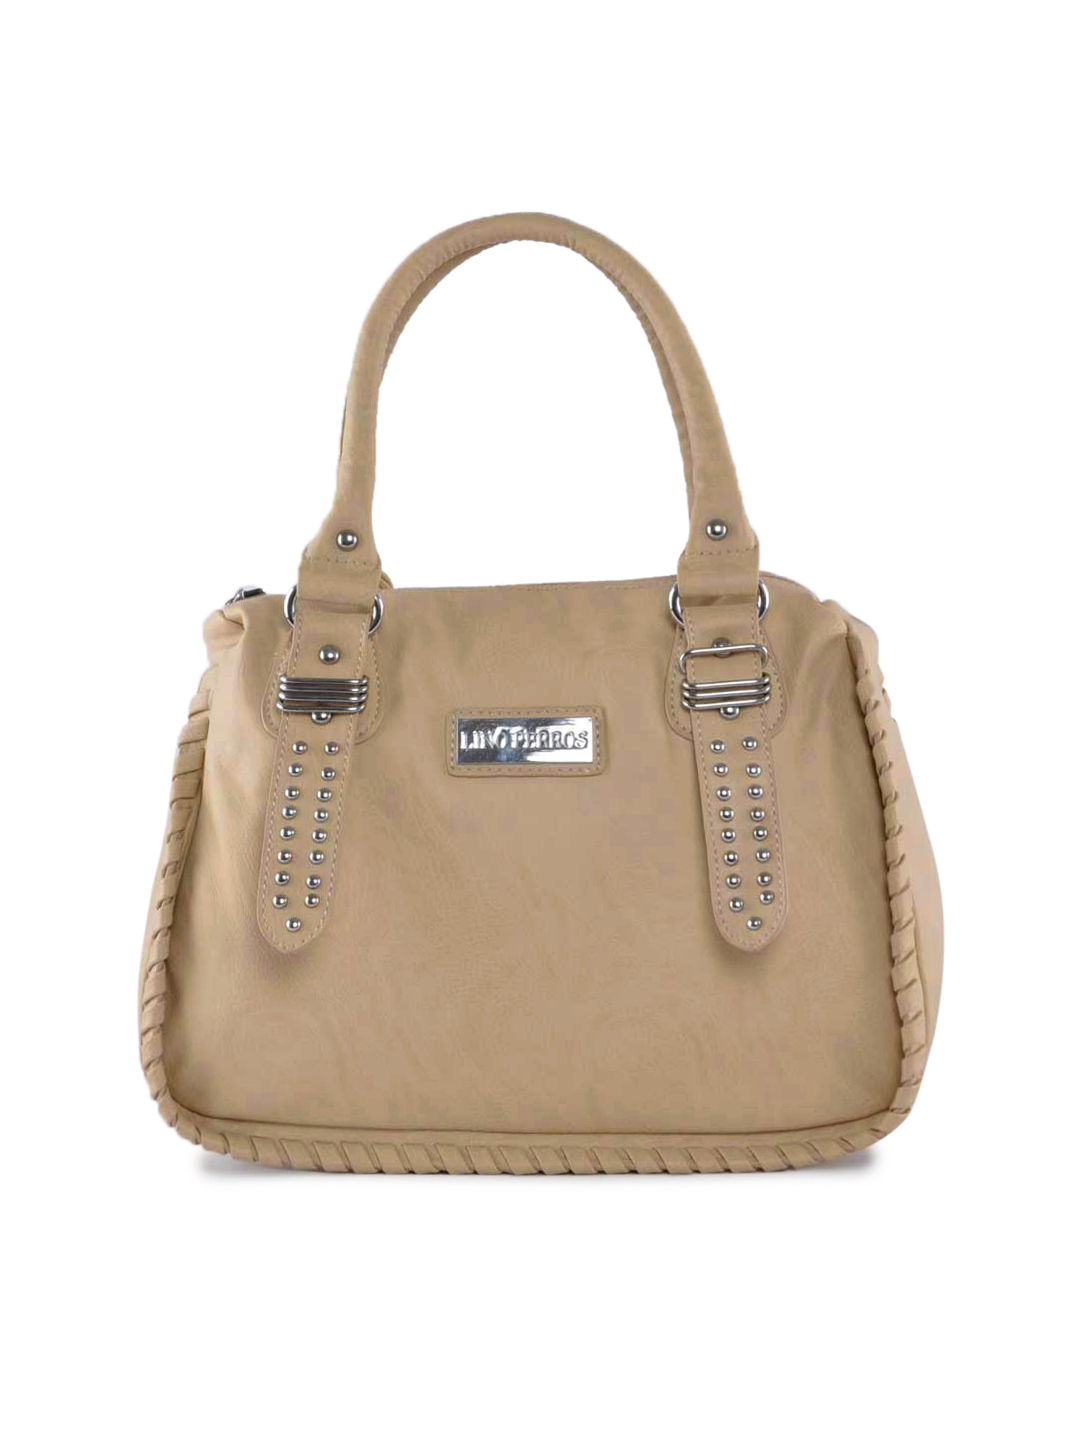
Lino Perros Women Brown Casual Handbag
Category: Accessories / Bags / Handbags
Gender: Women
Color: Brown
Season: Winter 2015
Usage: Casual